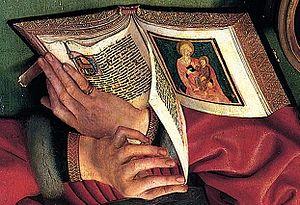
détail du ""Prêteur et sa femme"" de Quentin Metsys"
Le Prêteur et sa femme, parfois aussi appelé Le Changeur et sa femme, Le Peseur d'or et sa femme ou encore Le Banquier et sa femme est un tableau du peintre flamand Quentin Metsys réalisé en 1514. Cette huile sur panneau, conservée au Musée du Louvre, à Paris, paraît au premier abord être une scène de genre. Elle se révèle en fait une représentation allégorique et moralisatrice de la profession du prêteur d'argent voulant inciter les banquiers à une modération chrétienne, voire érasmienne, dans la pratique de leurs affaires, comme le montre clairement Quentin Metsys six ans plus tard dans un autre tableau aux personnages grotesques, intitulé Les Usuriers.